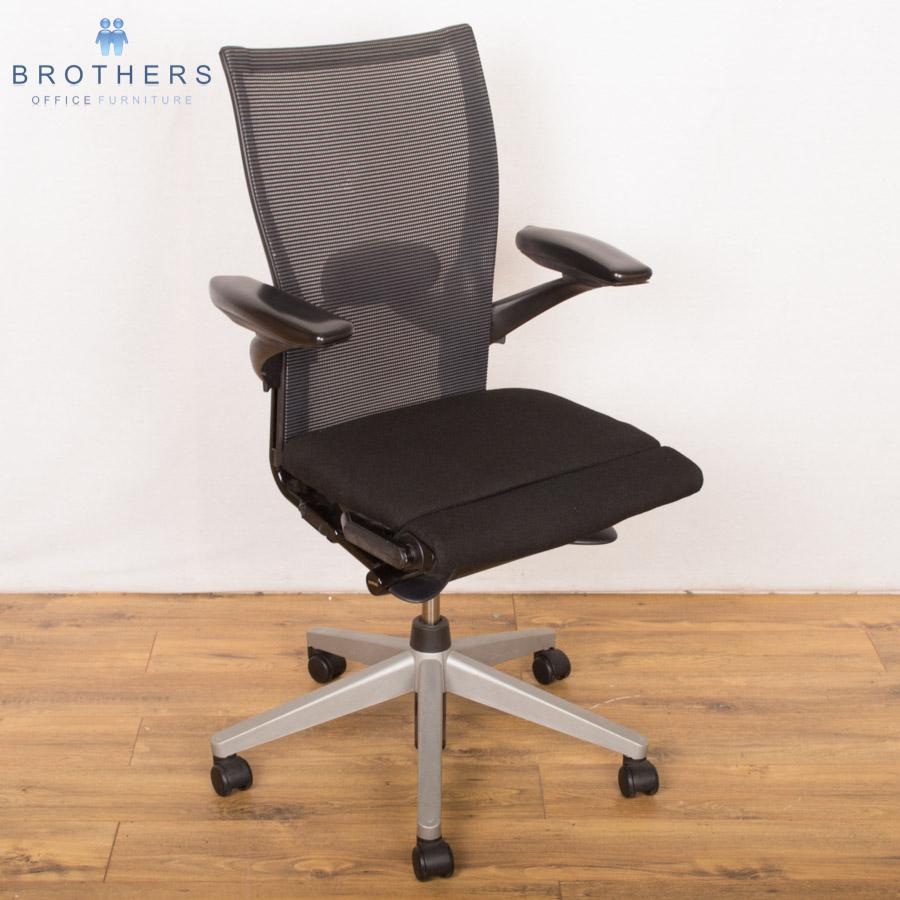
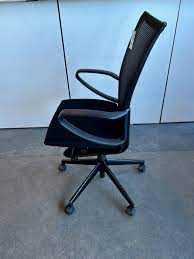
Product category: items_chair
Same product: no